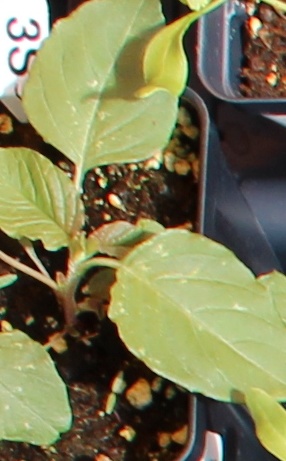
Label: Redroot Pigweed